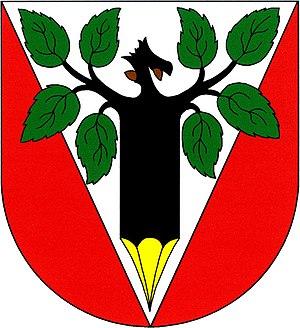
Miřetice est une commune du district de Chrudim, dans la région de Pardubice, en République tchèque. Sa population s'élevait à 1 263 habitants en 2017.